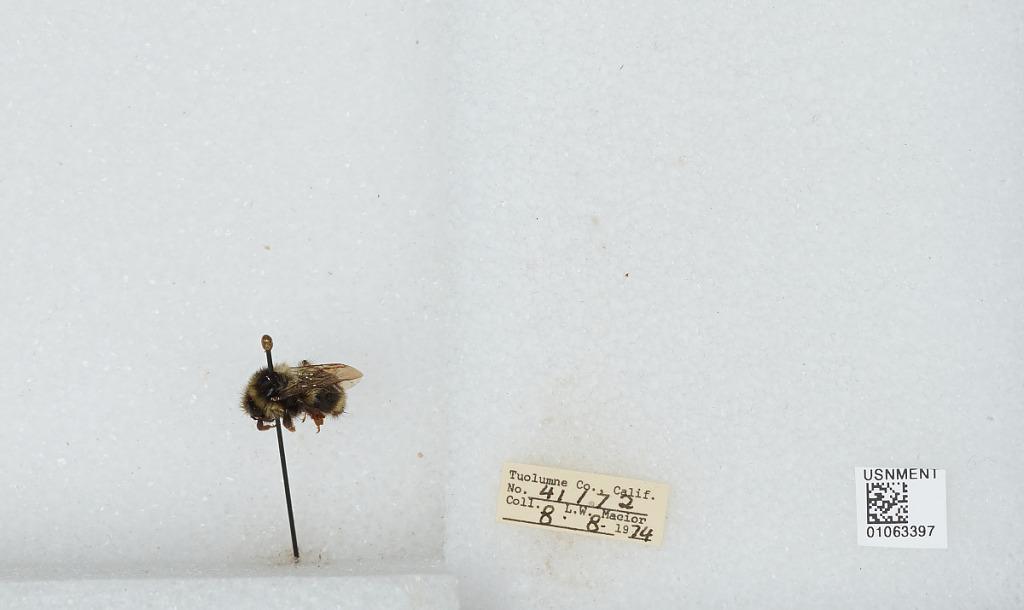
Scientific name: Bombus bifarius nearcticus
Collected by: L. Macior
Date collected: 1974-8-8
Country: United States
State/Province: California
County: Tuolumne
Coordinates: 38.02, -119.93